Lista Air Station

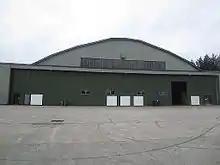
Three hangars form the Second World War remain today

The Norwegian military had no use for the entire encampment and defensive structures, and therefore most of the area was quickly returned to civilian use. However, the air station itself was of interest to the air force and was kept as a military installation. In December 1946 the military concluded that there was no need for the aerodrome and started the process of closing the facility. The wooden runway was dismantled and given as building supplies to the local population. Most of buildings were dismantled and moved elsewhere. The concrete runway was kept as an emergency airfield for civilian aircraft. Two of the major hangars burned down in 1947.